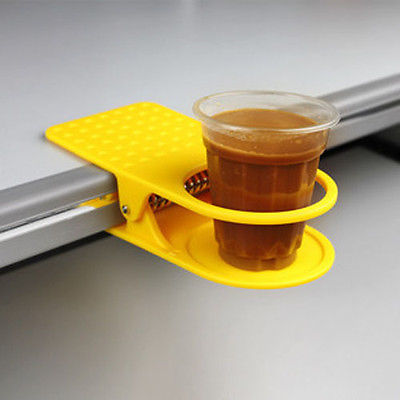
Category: table